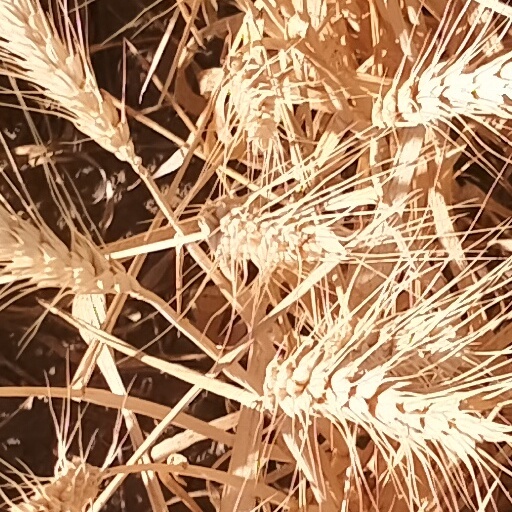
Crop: wheat